The Professor's Beloved Equation (film)

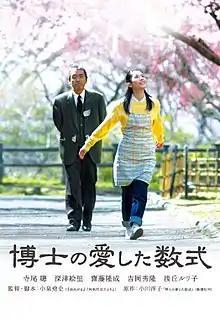
Japanese film poster

is a Japanese film released January 21, 2006 and directed by Takashi Koizumi. It is based on the novel "The Housekeeper and the Professor", written by Yōko Ogawa.